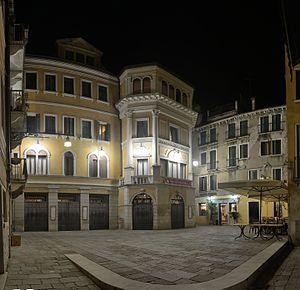
Le Teatro Malibran à Venise.